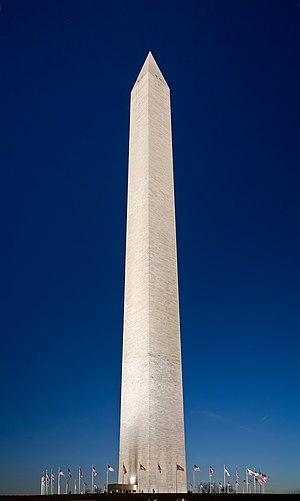
George Washington, né le 22 février 1732 à Pope's Creek et mort le 14 décembre 1799 à Mount Vernon, est un homme d'État américain, chef d’État-major de l’Armée continentale pendant la guerre d’indépendance entre 1775 et 1783 et premier président des États-Unis, en fonction de 1789 à 1797.
Call of Duty : Modern Warfare 2 est un jeu de tir à la première personne développé par Infinity Ward, et édité par Activision. Il bénéficie d'une sortie mondiale sur consoles Xbox 360, PlayStation 3 ainsi que sur Microsoft Windows le 10 novembre 2009.